Wall Arch

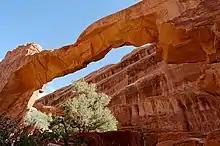
Wall Arch in Arches National Park in 2003, before its 2008 collapse

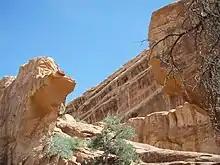
Wall Arch within days after the collapse

Wall Arch was a natural sandstone arch in Arches National Park in southeastern Utah, United States. Before its collapse in 2008, it was ranked 12th in size among the park's over 2,000 arches. At its largest, the opening underneath the span was wide by high. It consisted of Entrada Sandstone, specifically the member known as Slick Rock. Wall Arch was first reported and named in 1948 by Lewis T. McKinney.